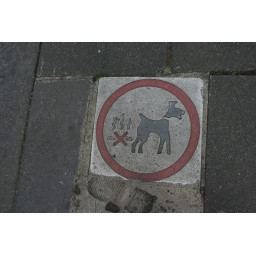
A no poop sign on the sidewalk in London.